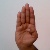
The image shows a hand gesture representing the letter 'B' in Indian Sign Language.